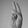
ASL letter: U